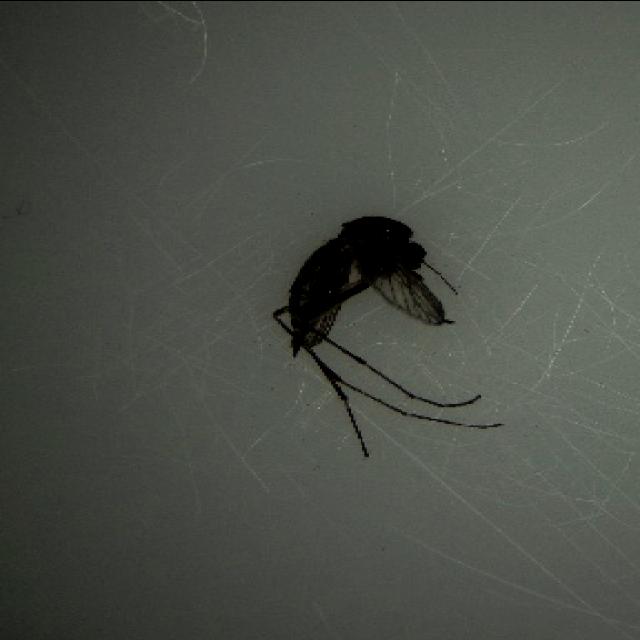
Species: aedes_vexans